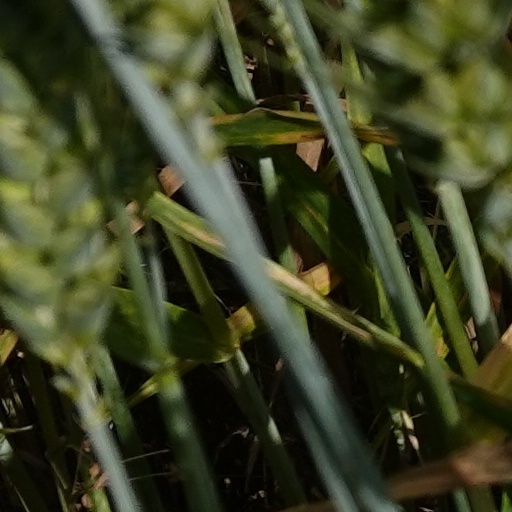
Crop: wheat